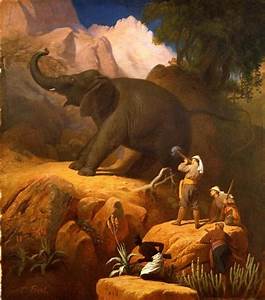
Label: elephant